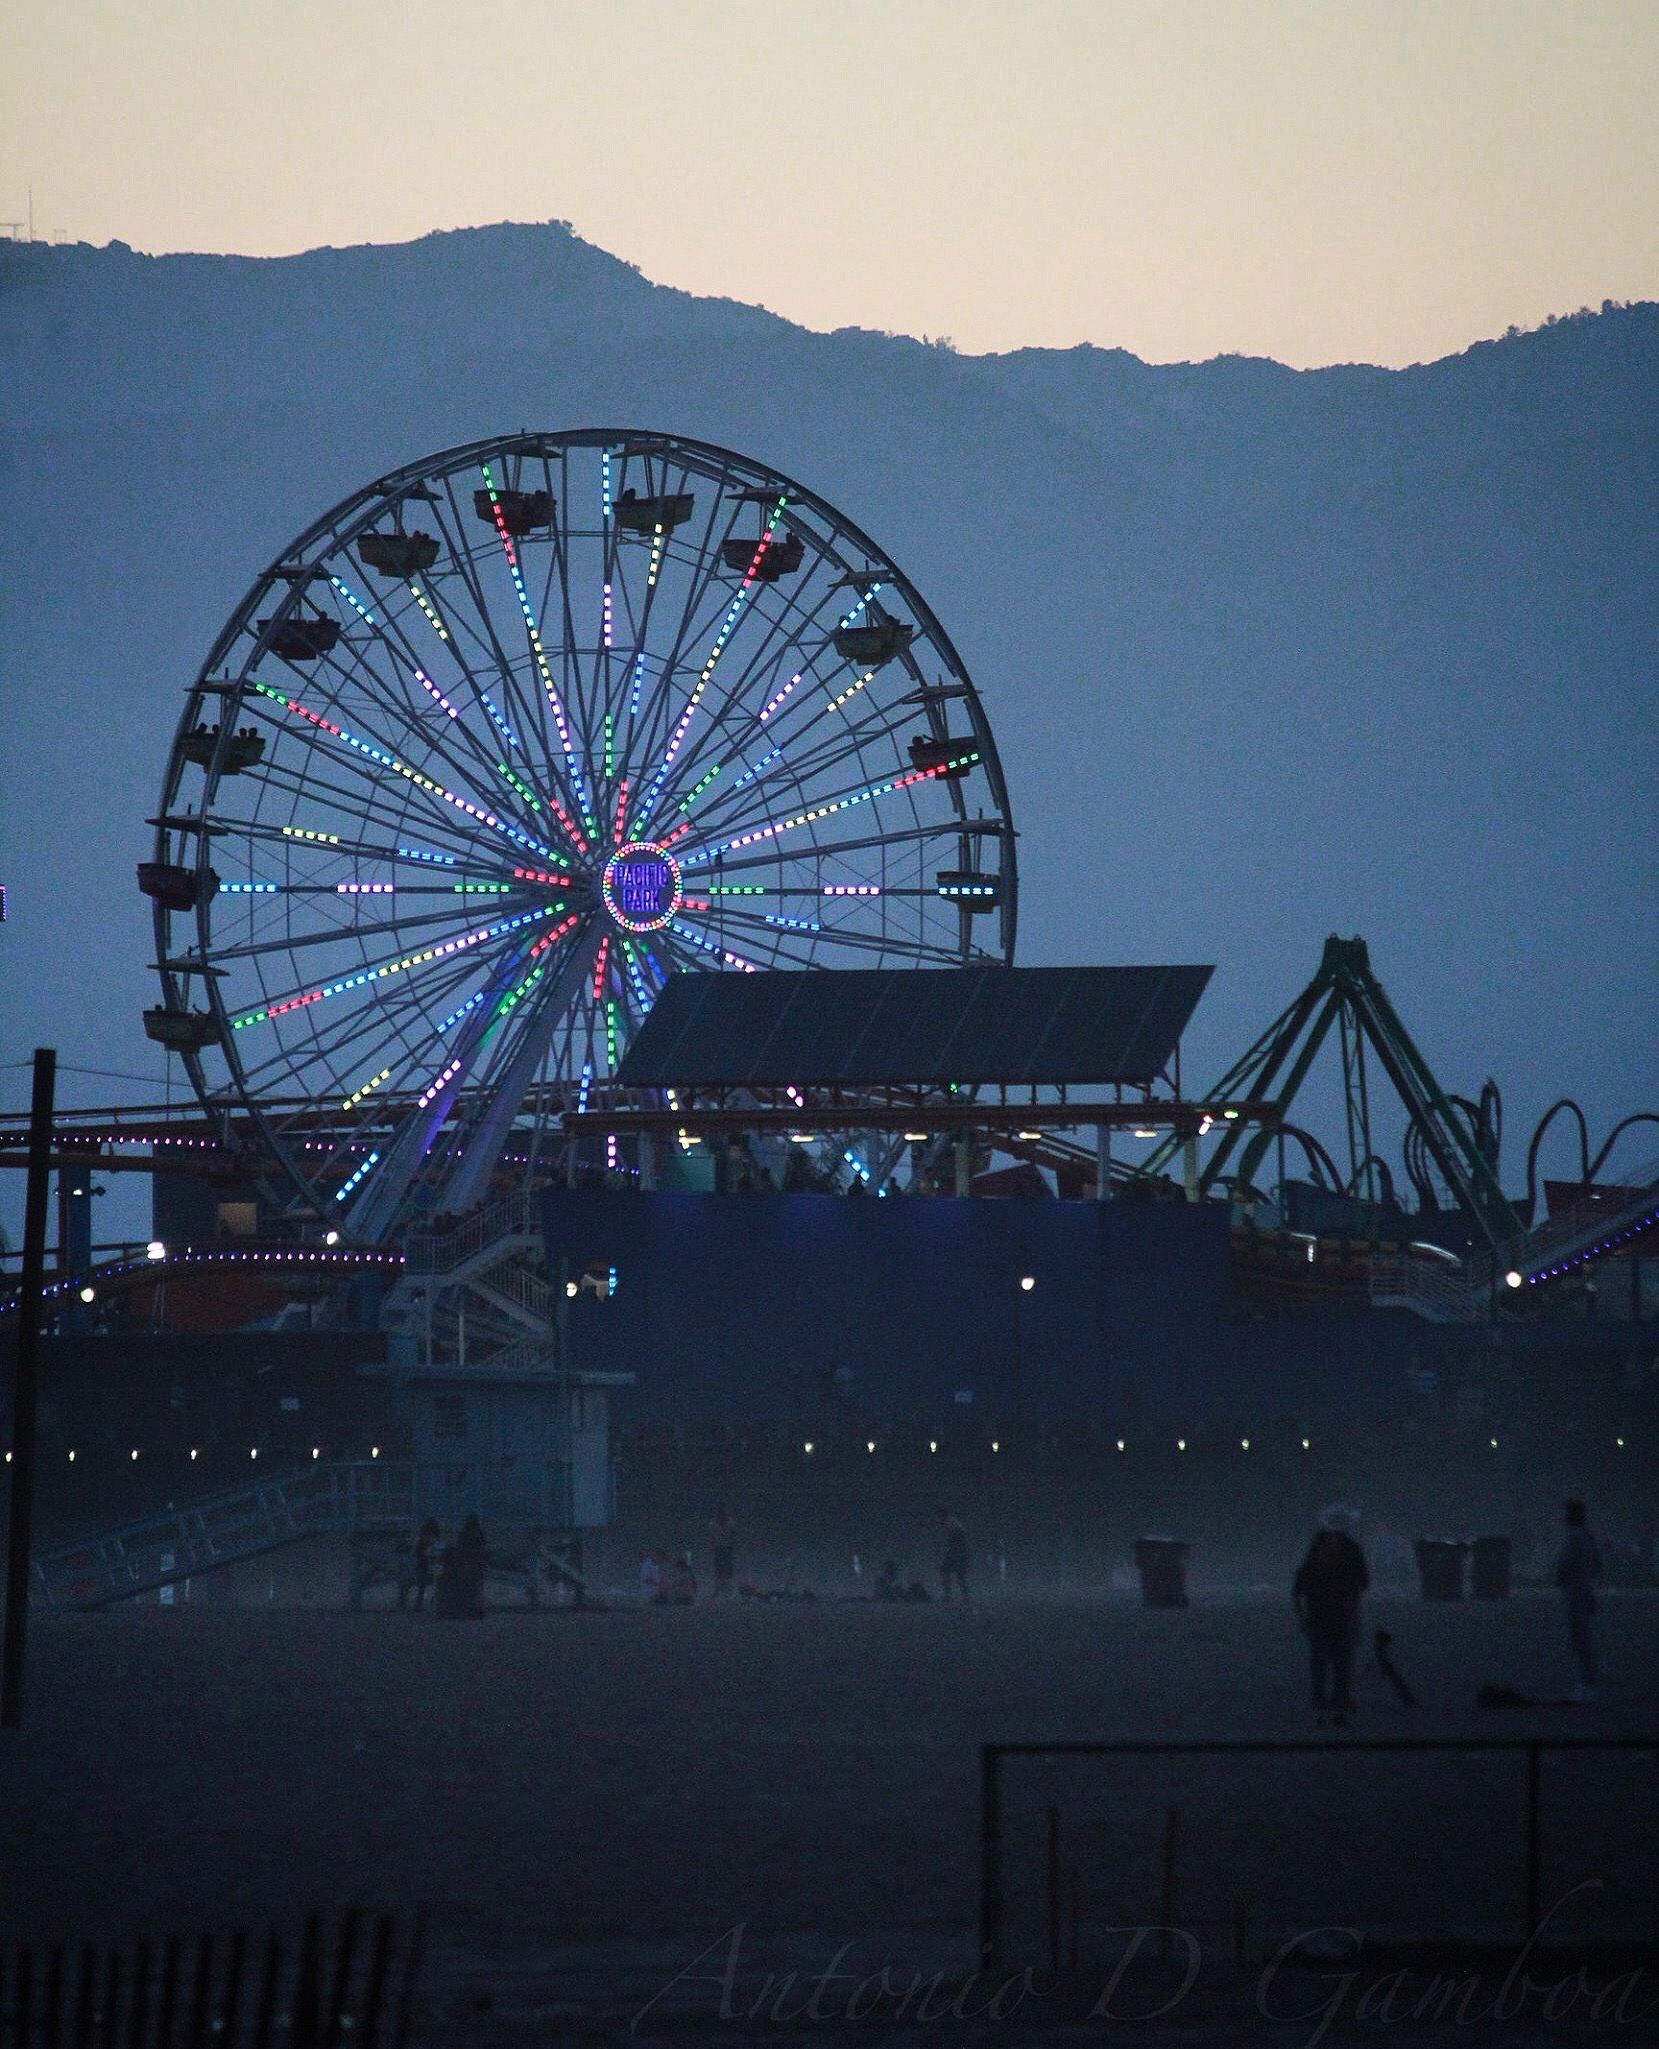
night, recreation, ferris wheel, amusement park, tourist attraction, outdoor recreation, geographical feature, atmosphere of earth, sport venue